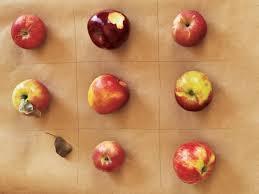
Label: apples